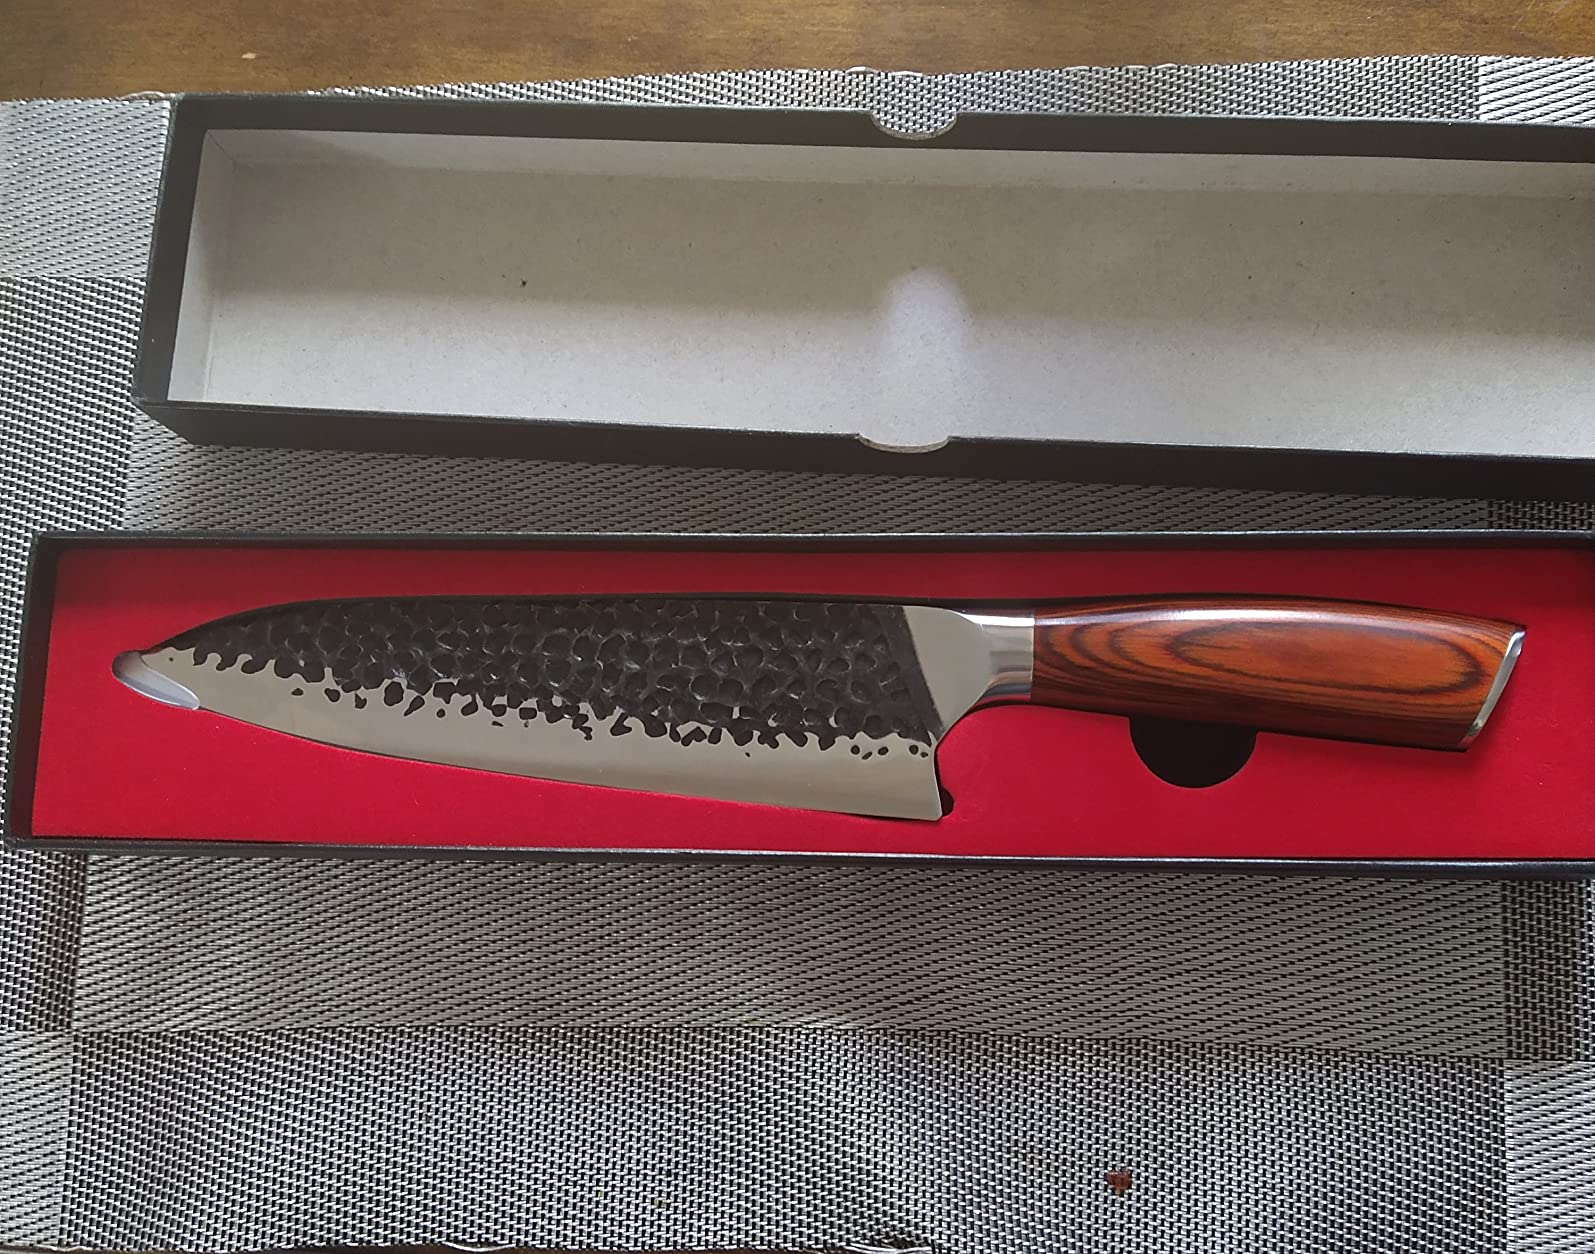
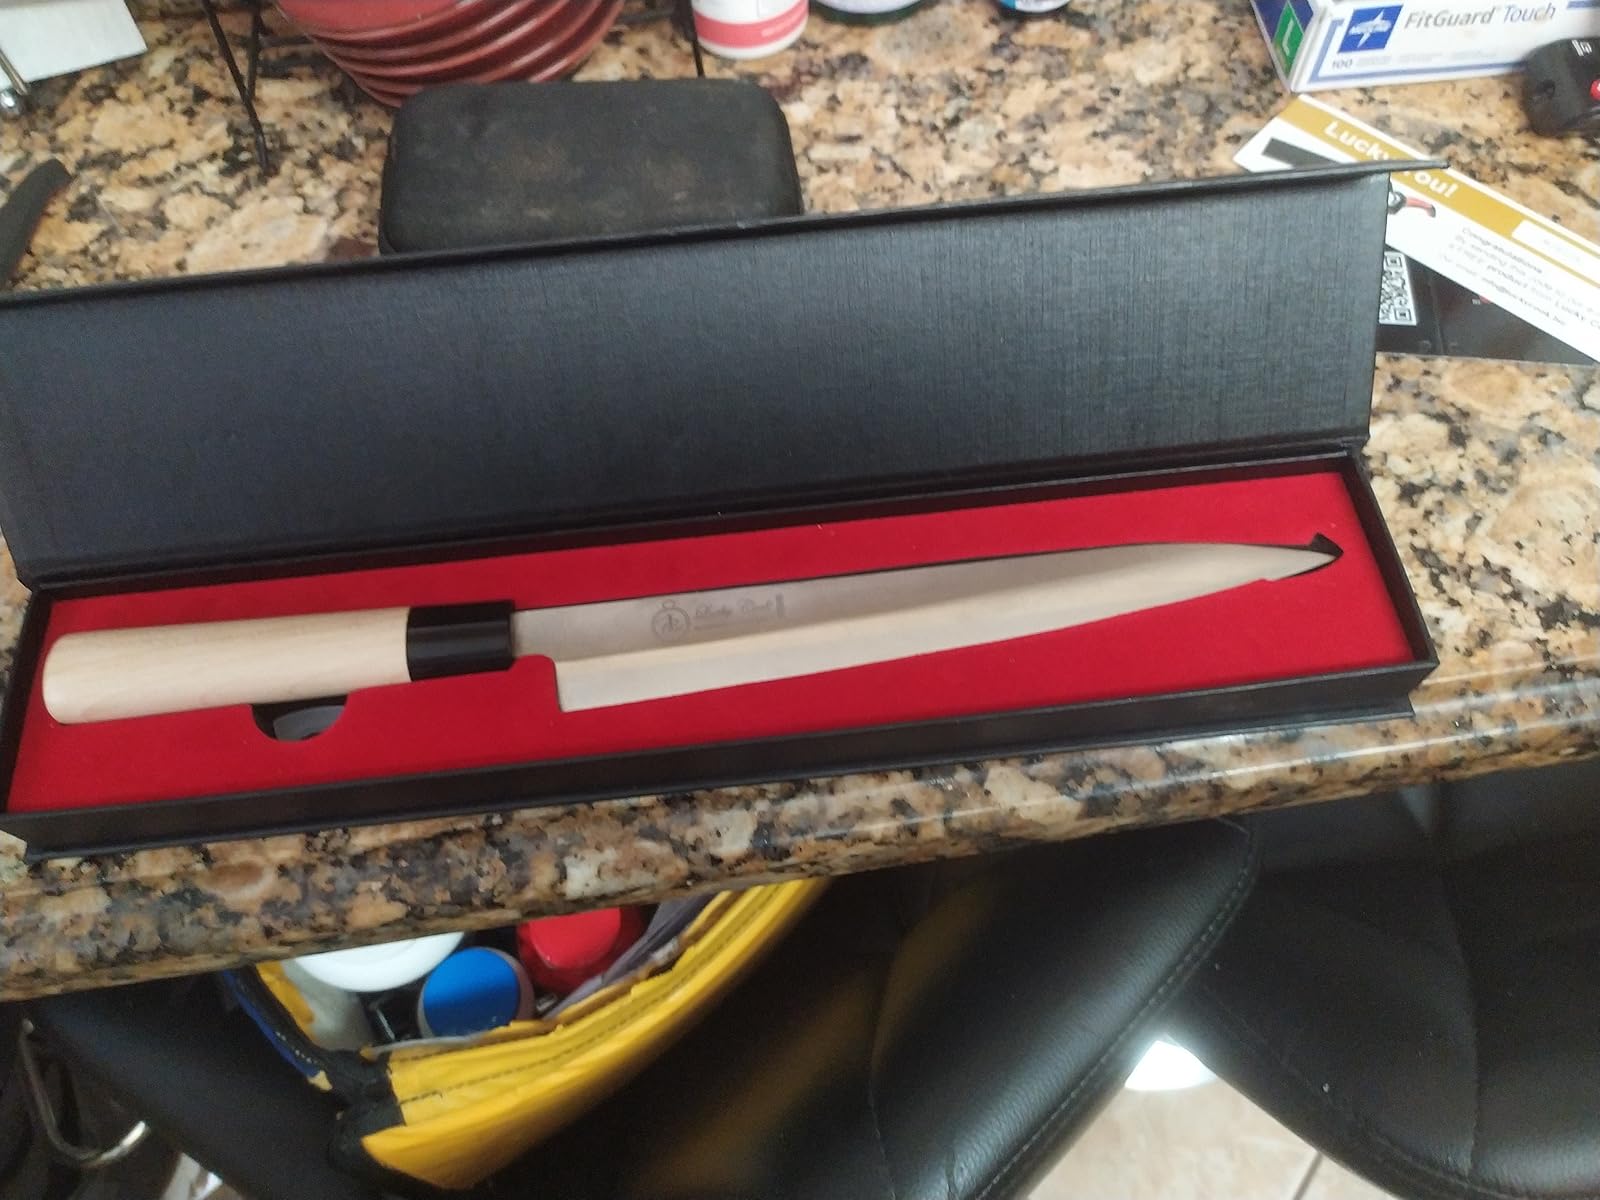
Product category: items_knife
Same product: no